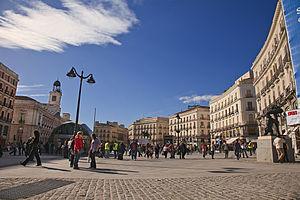
La Puerta del Sol est l'une des places les plus connues et les plus animées de Madrid.